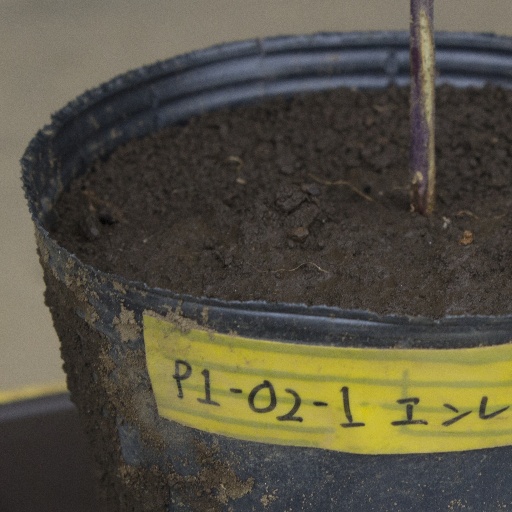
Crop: soybean